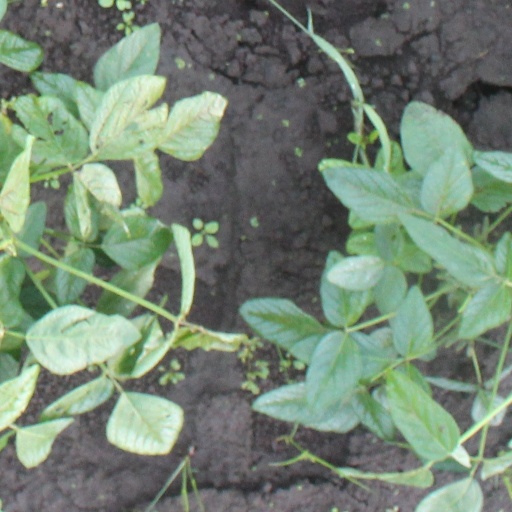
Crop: soybean